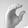
ASL letter: C